Stalinist repressions in Mongolia

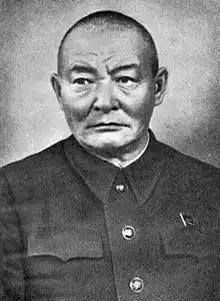
Khorloogiin Choibalsan in 1930s

In 1933–34, in what is viewed as a dress rehearsal for the repressions of 1937–1939, MPRP General Secretary Jambyn Lkhümbe and other MPRP elements, particularly Buryat-Mongols, were falsely accused of conspiring with Japanese spies. Over 1,500 people were implicated and 56 were executed. The public hysteria surrounding the Lkhümbe Affair was spurred in part by Japan's invasion of neighboring Manchuria in 1931. To defend against possible Japanese military expansion into the Soviet Far East, Stalin sought to stabilize Mongolia politically by eliminating opposition to the Soviet-backed government and securing an agreement to permit the stationing of Red Army troops in the country.